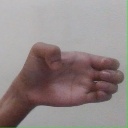
अक्षर: ख